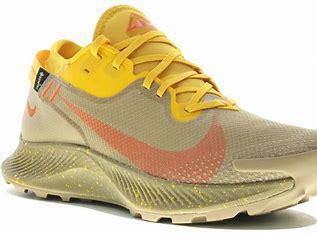
Brand: Nike
Model: Pegasus 2